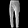
Label: Trouser